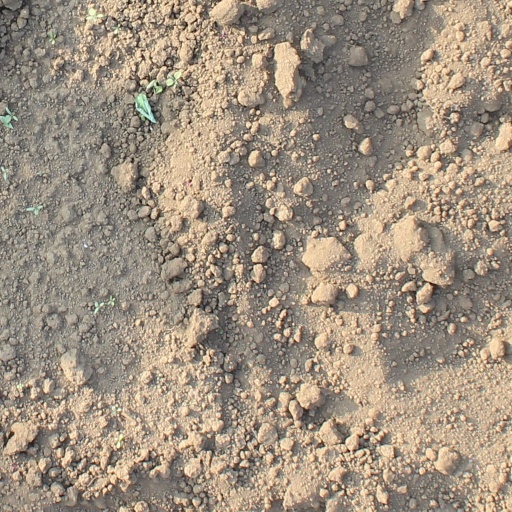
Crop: soybean